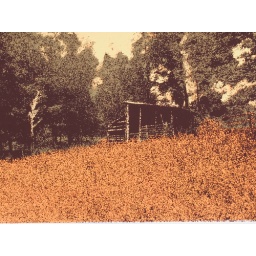
A barn that is forgotten in an overgrown field